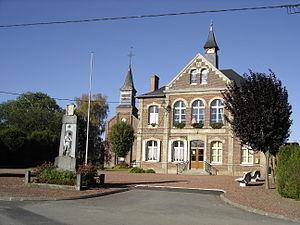
Le département de l'Aisne, qui fait partie de la région Hauts-de-France dont la capitale régionale est Lille, est subdivisé en cinq arrondissements administratifs, lesquels sont découpés en 21 cantons, encadrant 800 communes.